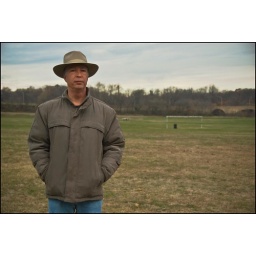
kirk: out standing in his field